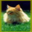
Label: cat